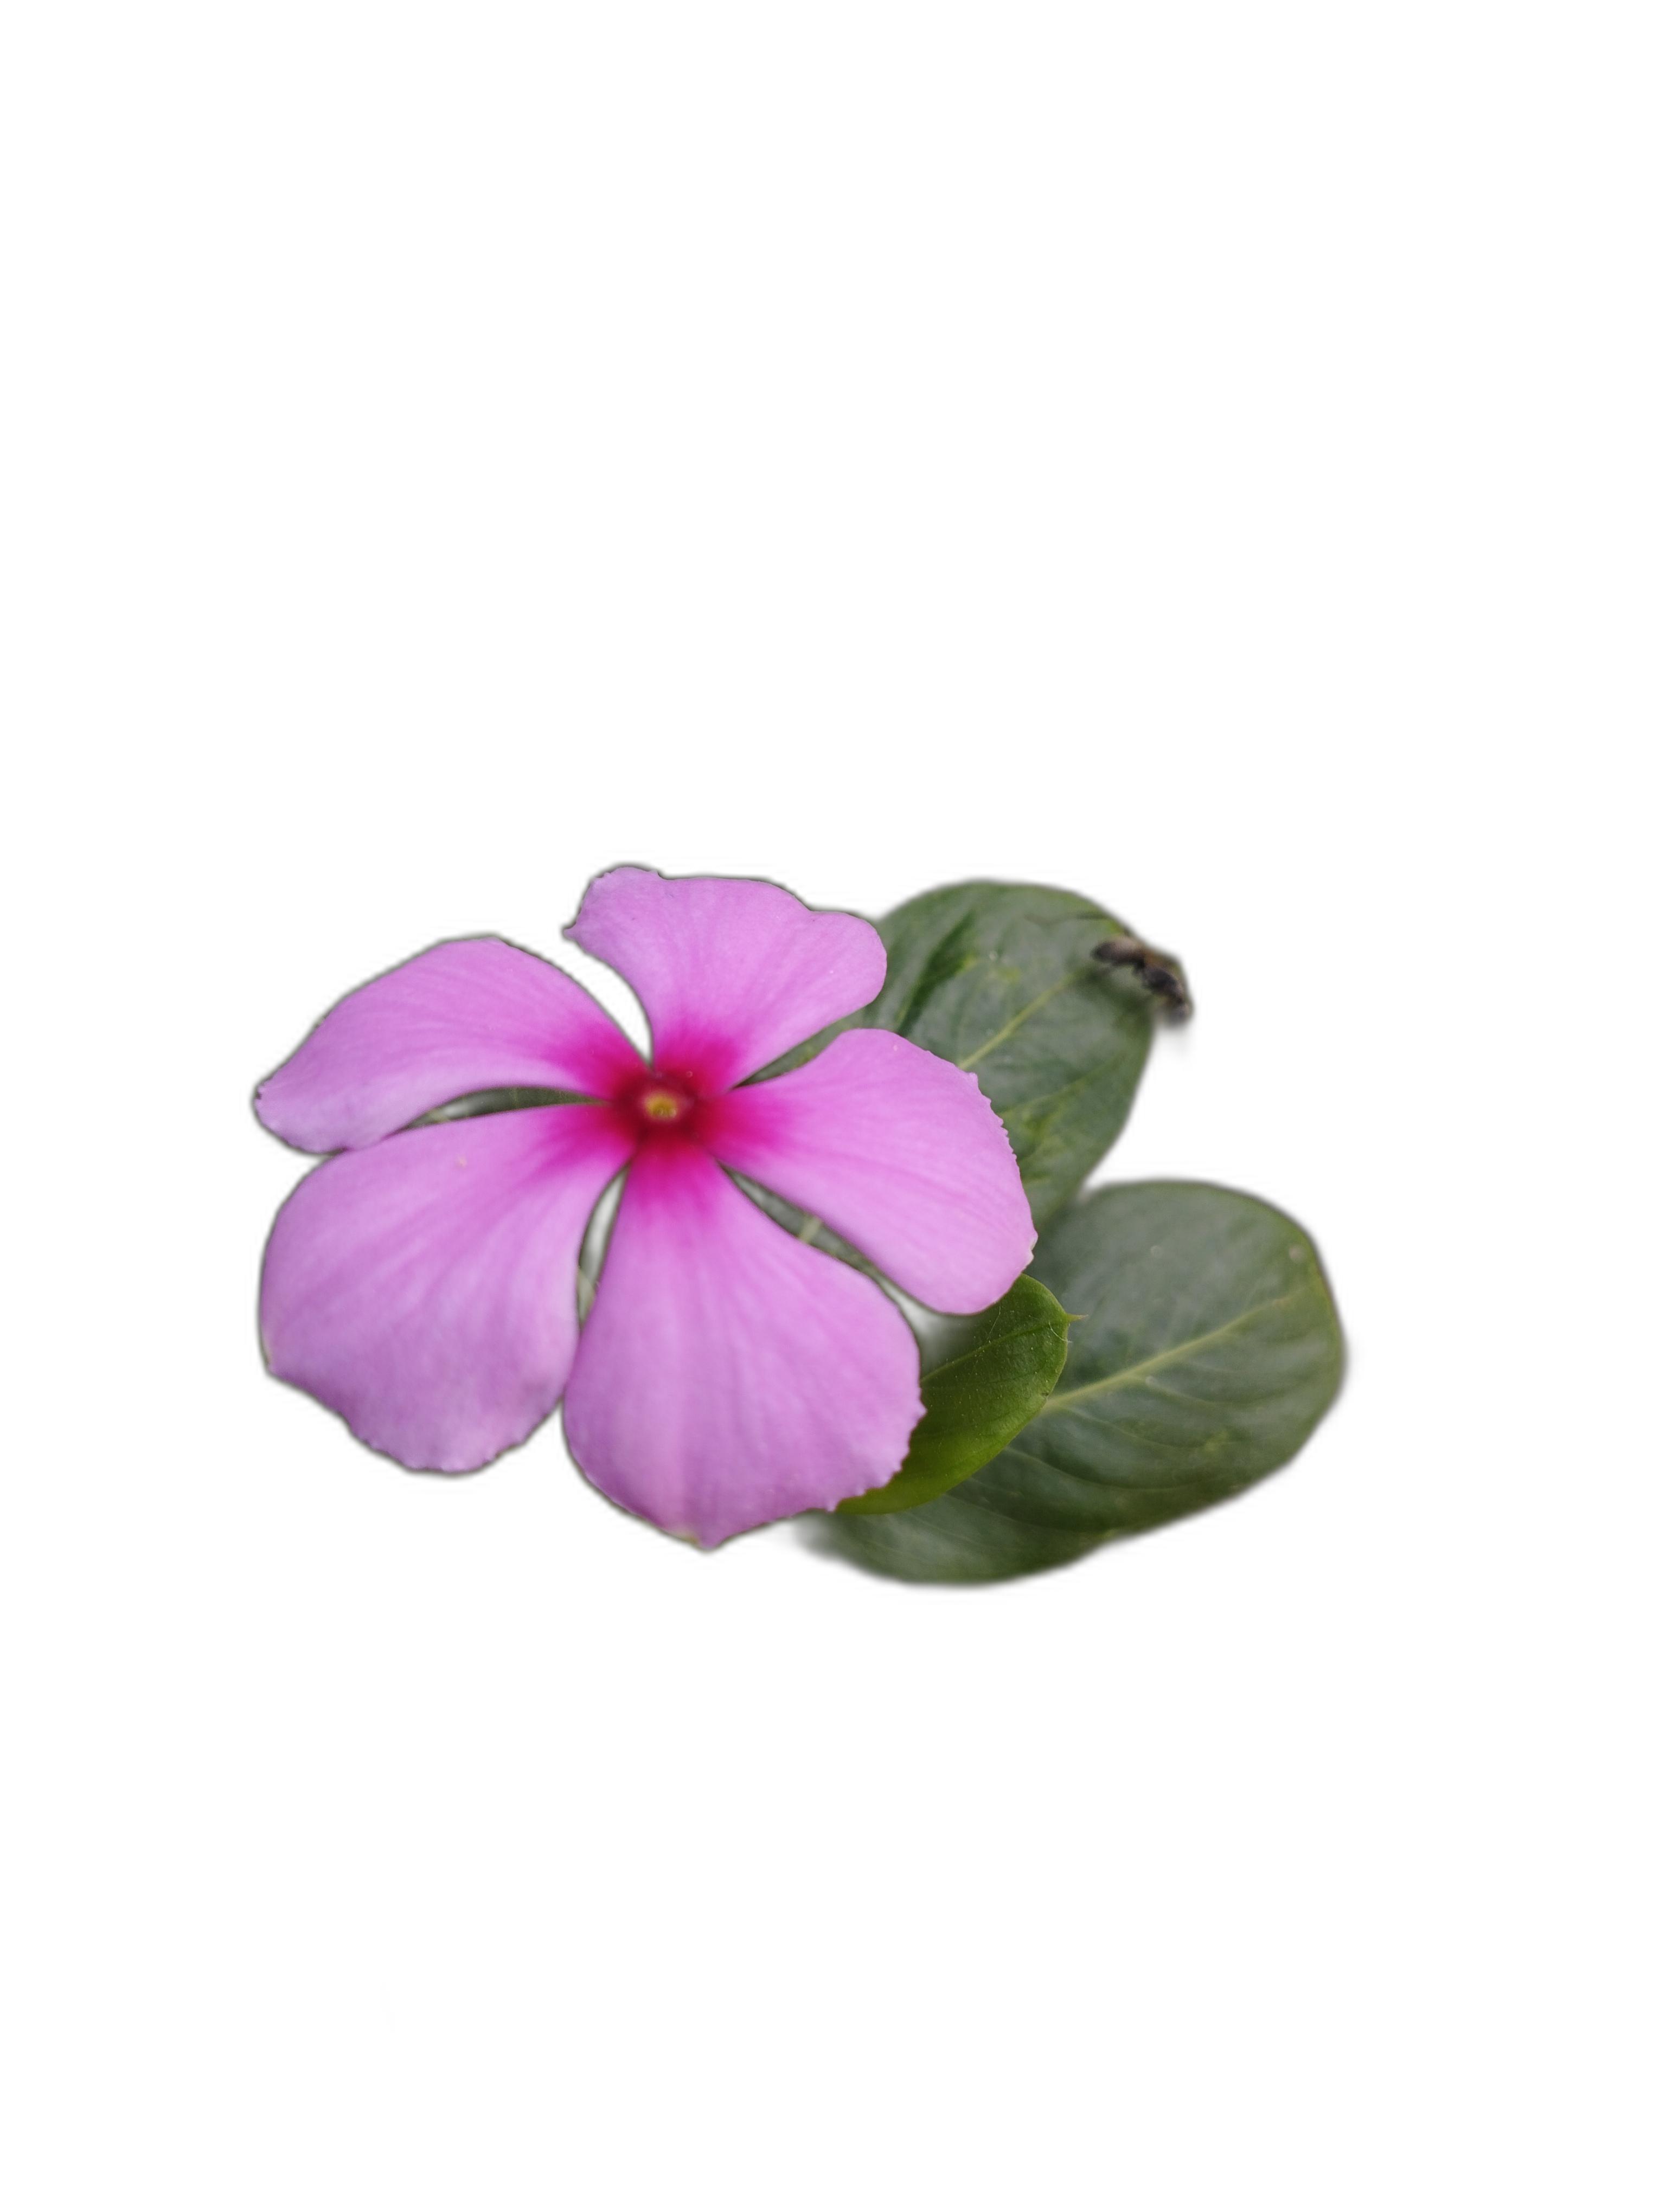
Label: Madagascar periwinkle